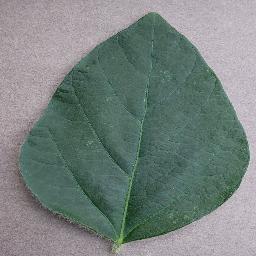
Label: Soybean___healthy